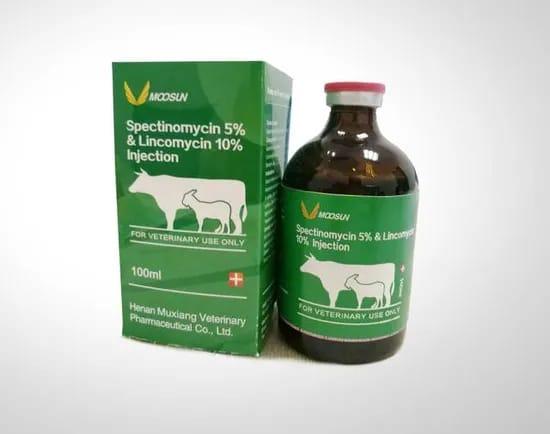
Hapa kuna pakiti na chupa ya dawa ya mifugo, kama vile ng'ombe na mbuzi. Dawa hii inatumika kwa mifugo. Linatumika kwa njia ya kuwadunga ama kuwachanja kwa sindano.